Rhinopteraspis

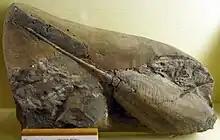
"R. dunensis" dorsal view of armour, Museum für Naturkunde, Berlin

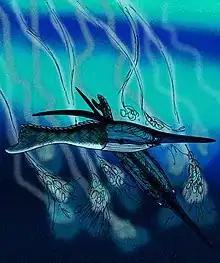
Restoration of "R. dunensis"

Rhinopteraspis is an extinct genus of pteraspidid heterostracan agnathan.